Sagliains railway station

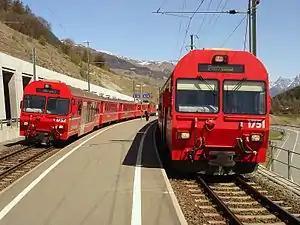
Two trains at the station in 2007

Sagliains railway station is a connecting station on the Bever–Scuol-Tarasp railway in Sagliains, Switzerland. It is located at km 128.67 at 1432 m above sea level at the exit from the Sagliains valley between the villages and stations of Susch and Lavin in the Lower Engadine. It was built on material removed during the construction of the Vereina Tunnel. Sagliains station was opened to timetabled traffic with the Vereina tunnel on November 22, 1999.